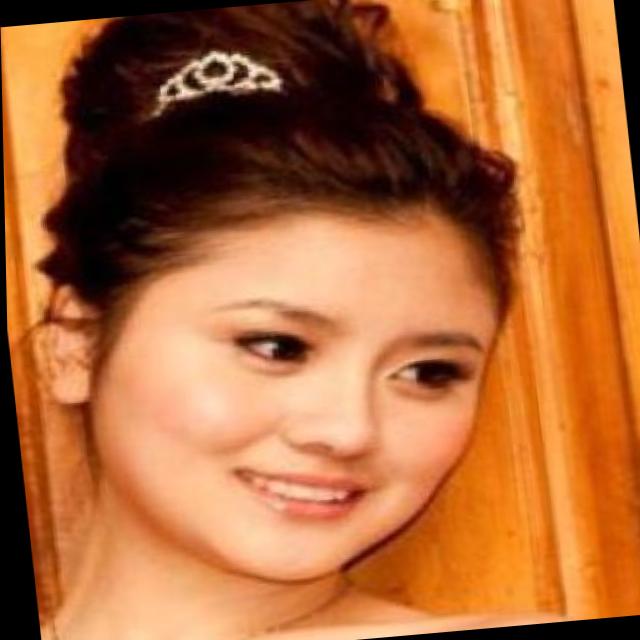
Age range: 21-44